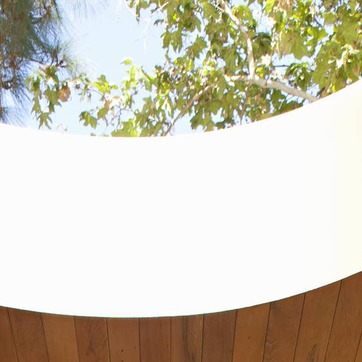
Material: painted